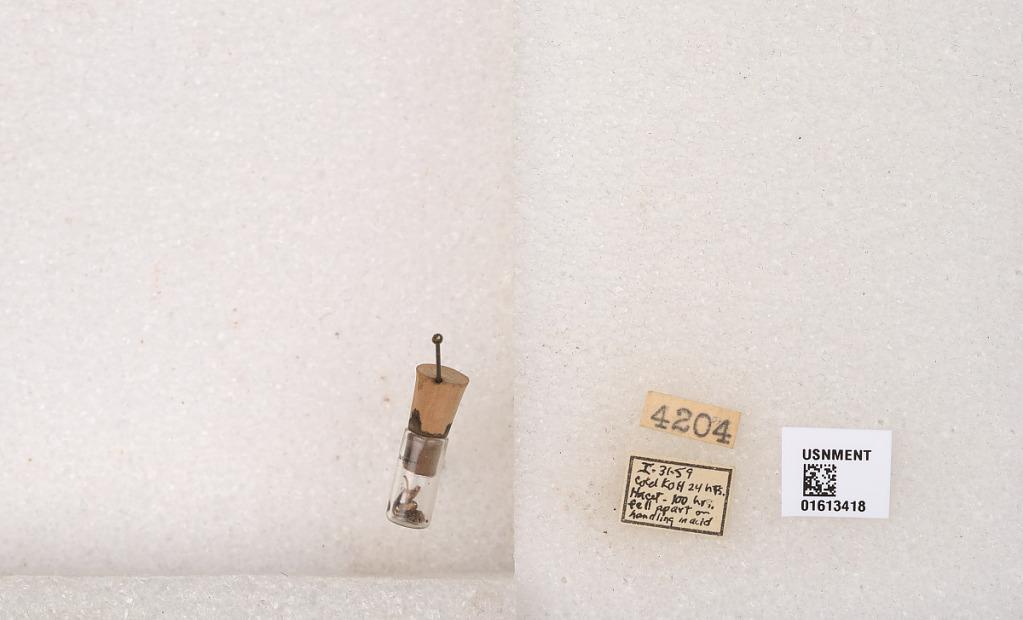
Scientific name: Xylocopa (Neoxylocopa) transitoria Pérez
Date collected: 1959-1-31